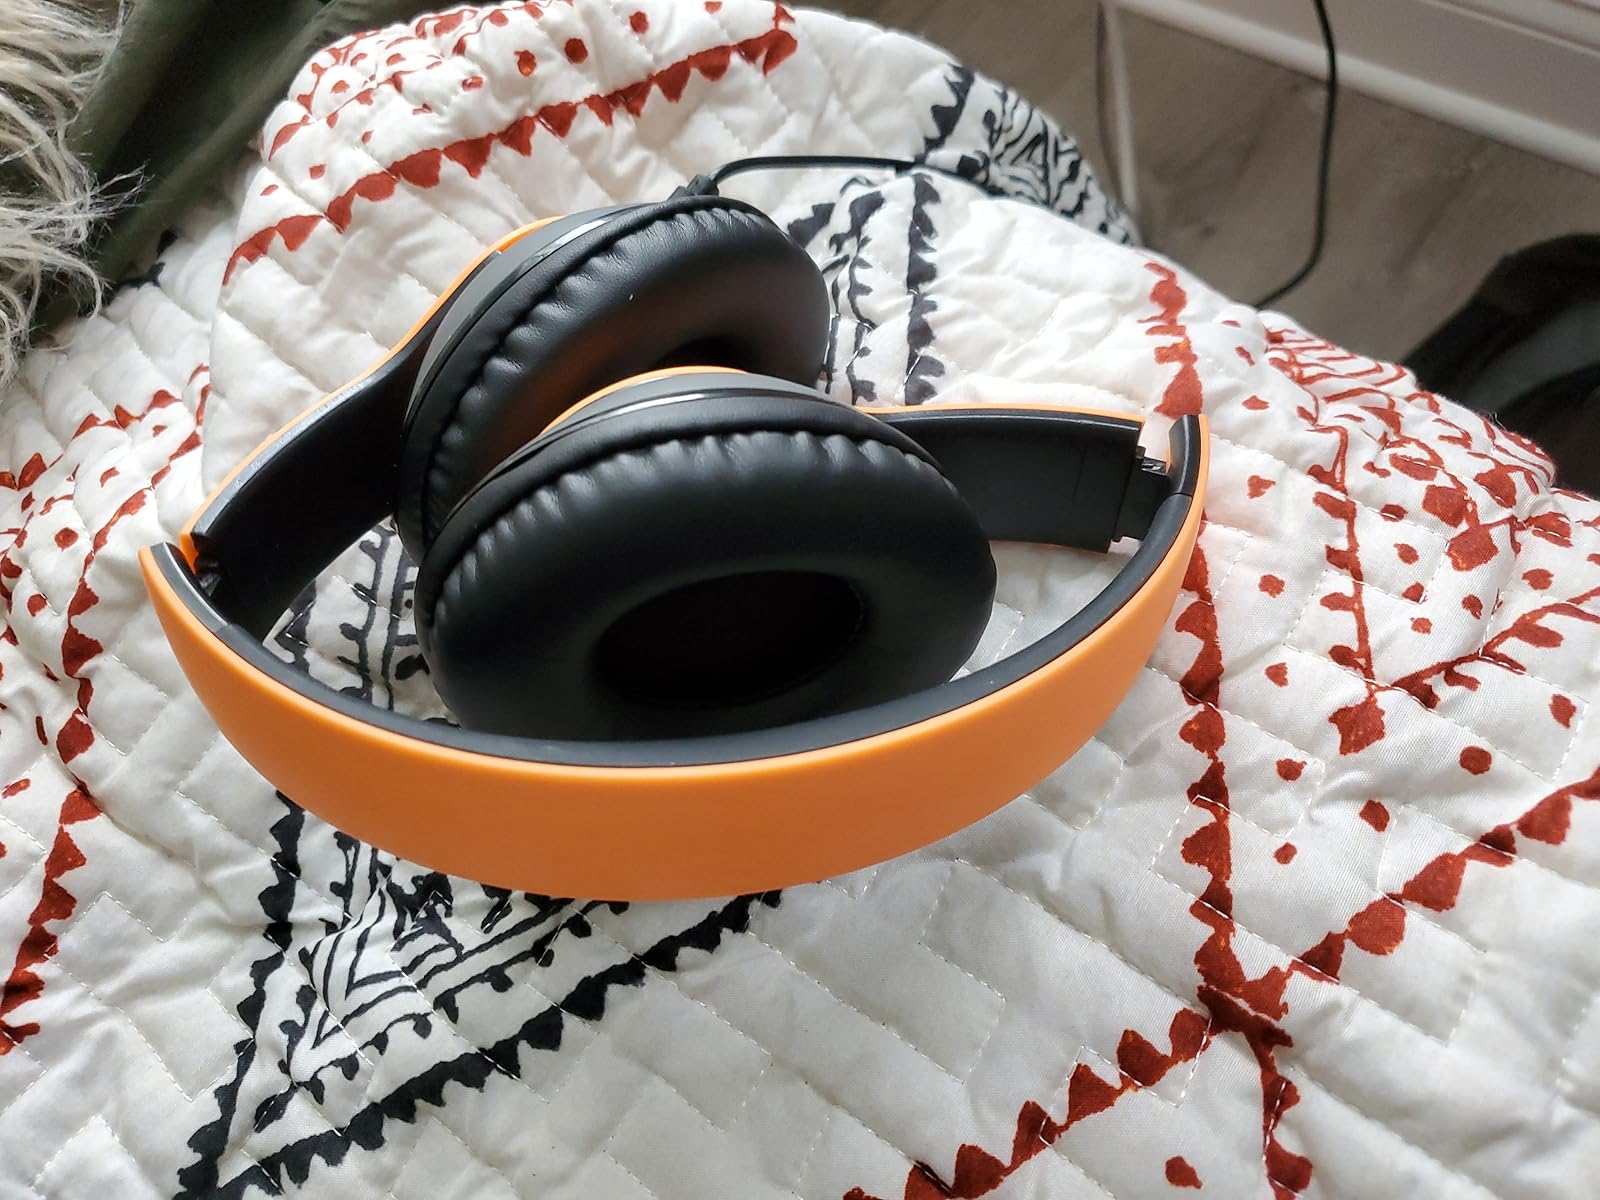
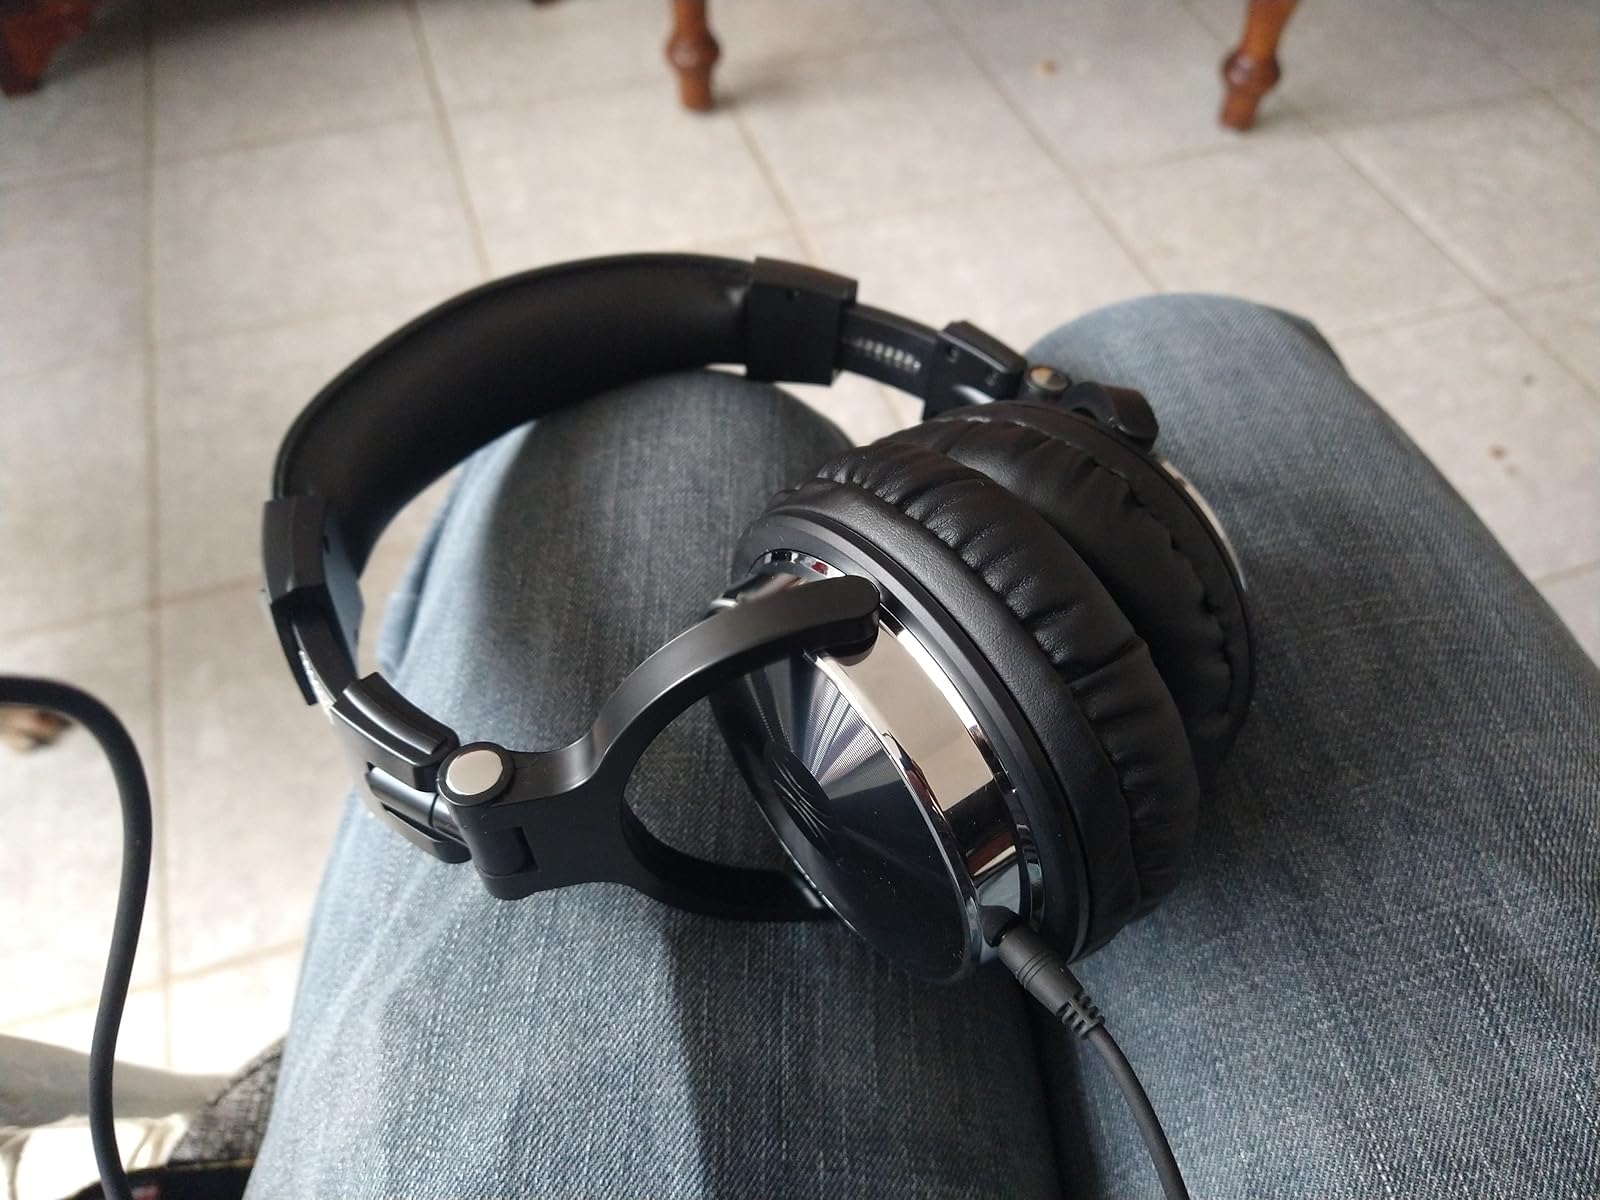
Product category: headphones
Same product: no